School zone

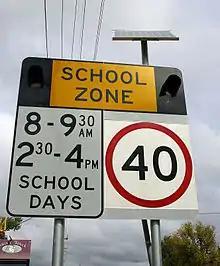
A solar powered school zone sign used in New South Wales, Australia

A school zone refers to an area on a street near a school or near a crosswalk leading to a school that has a likely presence of younger pedestrians. School zones generally have a reduced speed limit during certain hours.